Beechcraft XT-36

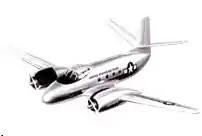

The Beechcraft XT-36 (company designation Model 46, intended production designation T-36A) was an American twin-engine trainer-transport aircraft project of the early 1950s by the Beech Aircraft Company. The project was initiated by the United States Air Force on an expedited basis to address expected wartime aircrew training needs, but changing requirements led to delays, design difficulties, and spiraling development costs. The aircraft was ultimately deemed unnecessary and canceled before the prototypes flew.